Ludwig Dessoir

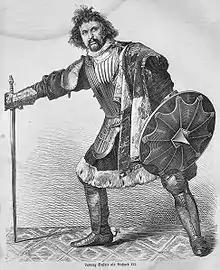
Ludwig Dessoir as "Richard III"

Ludwig Dessoir, original name Leopold Dessauer (15 December 1810 – 30 December 1874) was a German actor born in Posen, the son of a Jewish tradesman. He made his first appearance on the stage there in 1824 in a small part. After some experience at the theatre in Posen and on tour, he was engaged at Leipzig from 1834 to 1836. Then he was attached to the municipal theatre of Breslau, and in 1837 appeared at Prague, Brno, Vienna and Budapest, where he accepted an engagement which lasted until 1839. He succeeded Karl Devrient at Karlsruhe, and went in 1847 to Berlin, where he acted Othello and Hamlet with great success, he received a permanent engagement at that theatre. From 1849 to 1872, when he retired on a pension, he played 110 parts, frequently on tour, and in 1853 acting in London. He died in 1874 in Berlin.